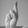
ASL letter: R